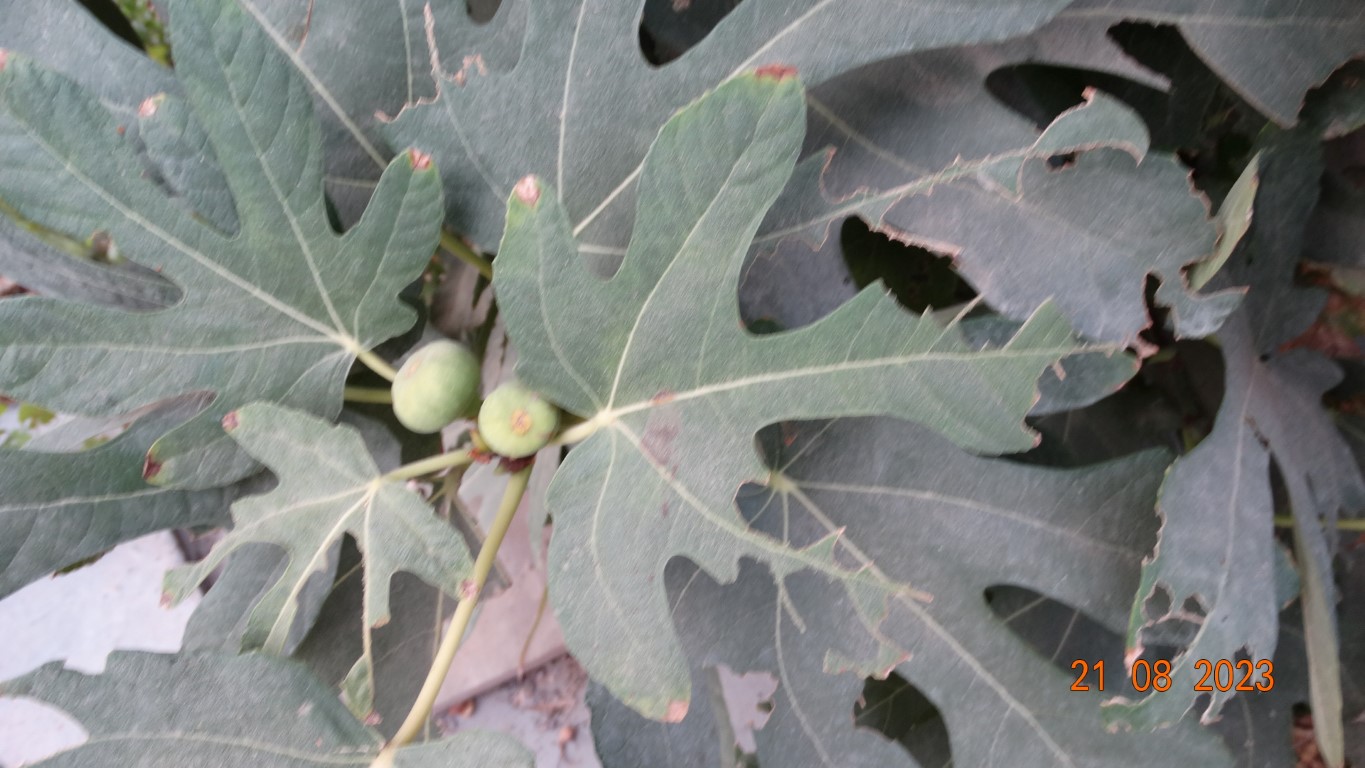
Label: infected